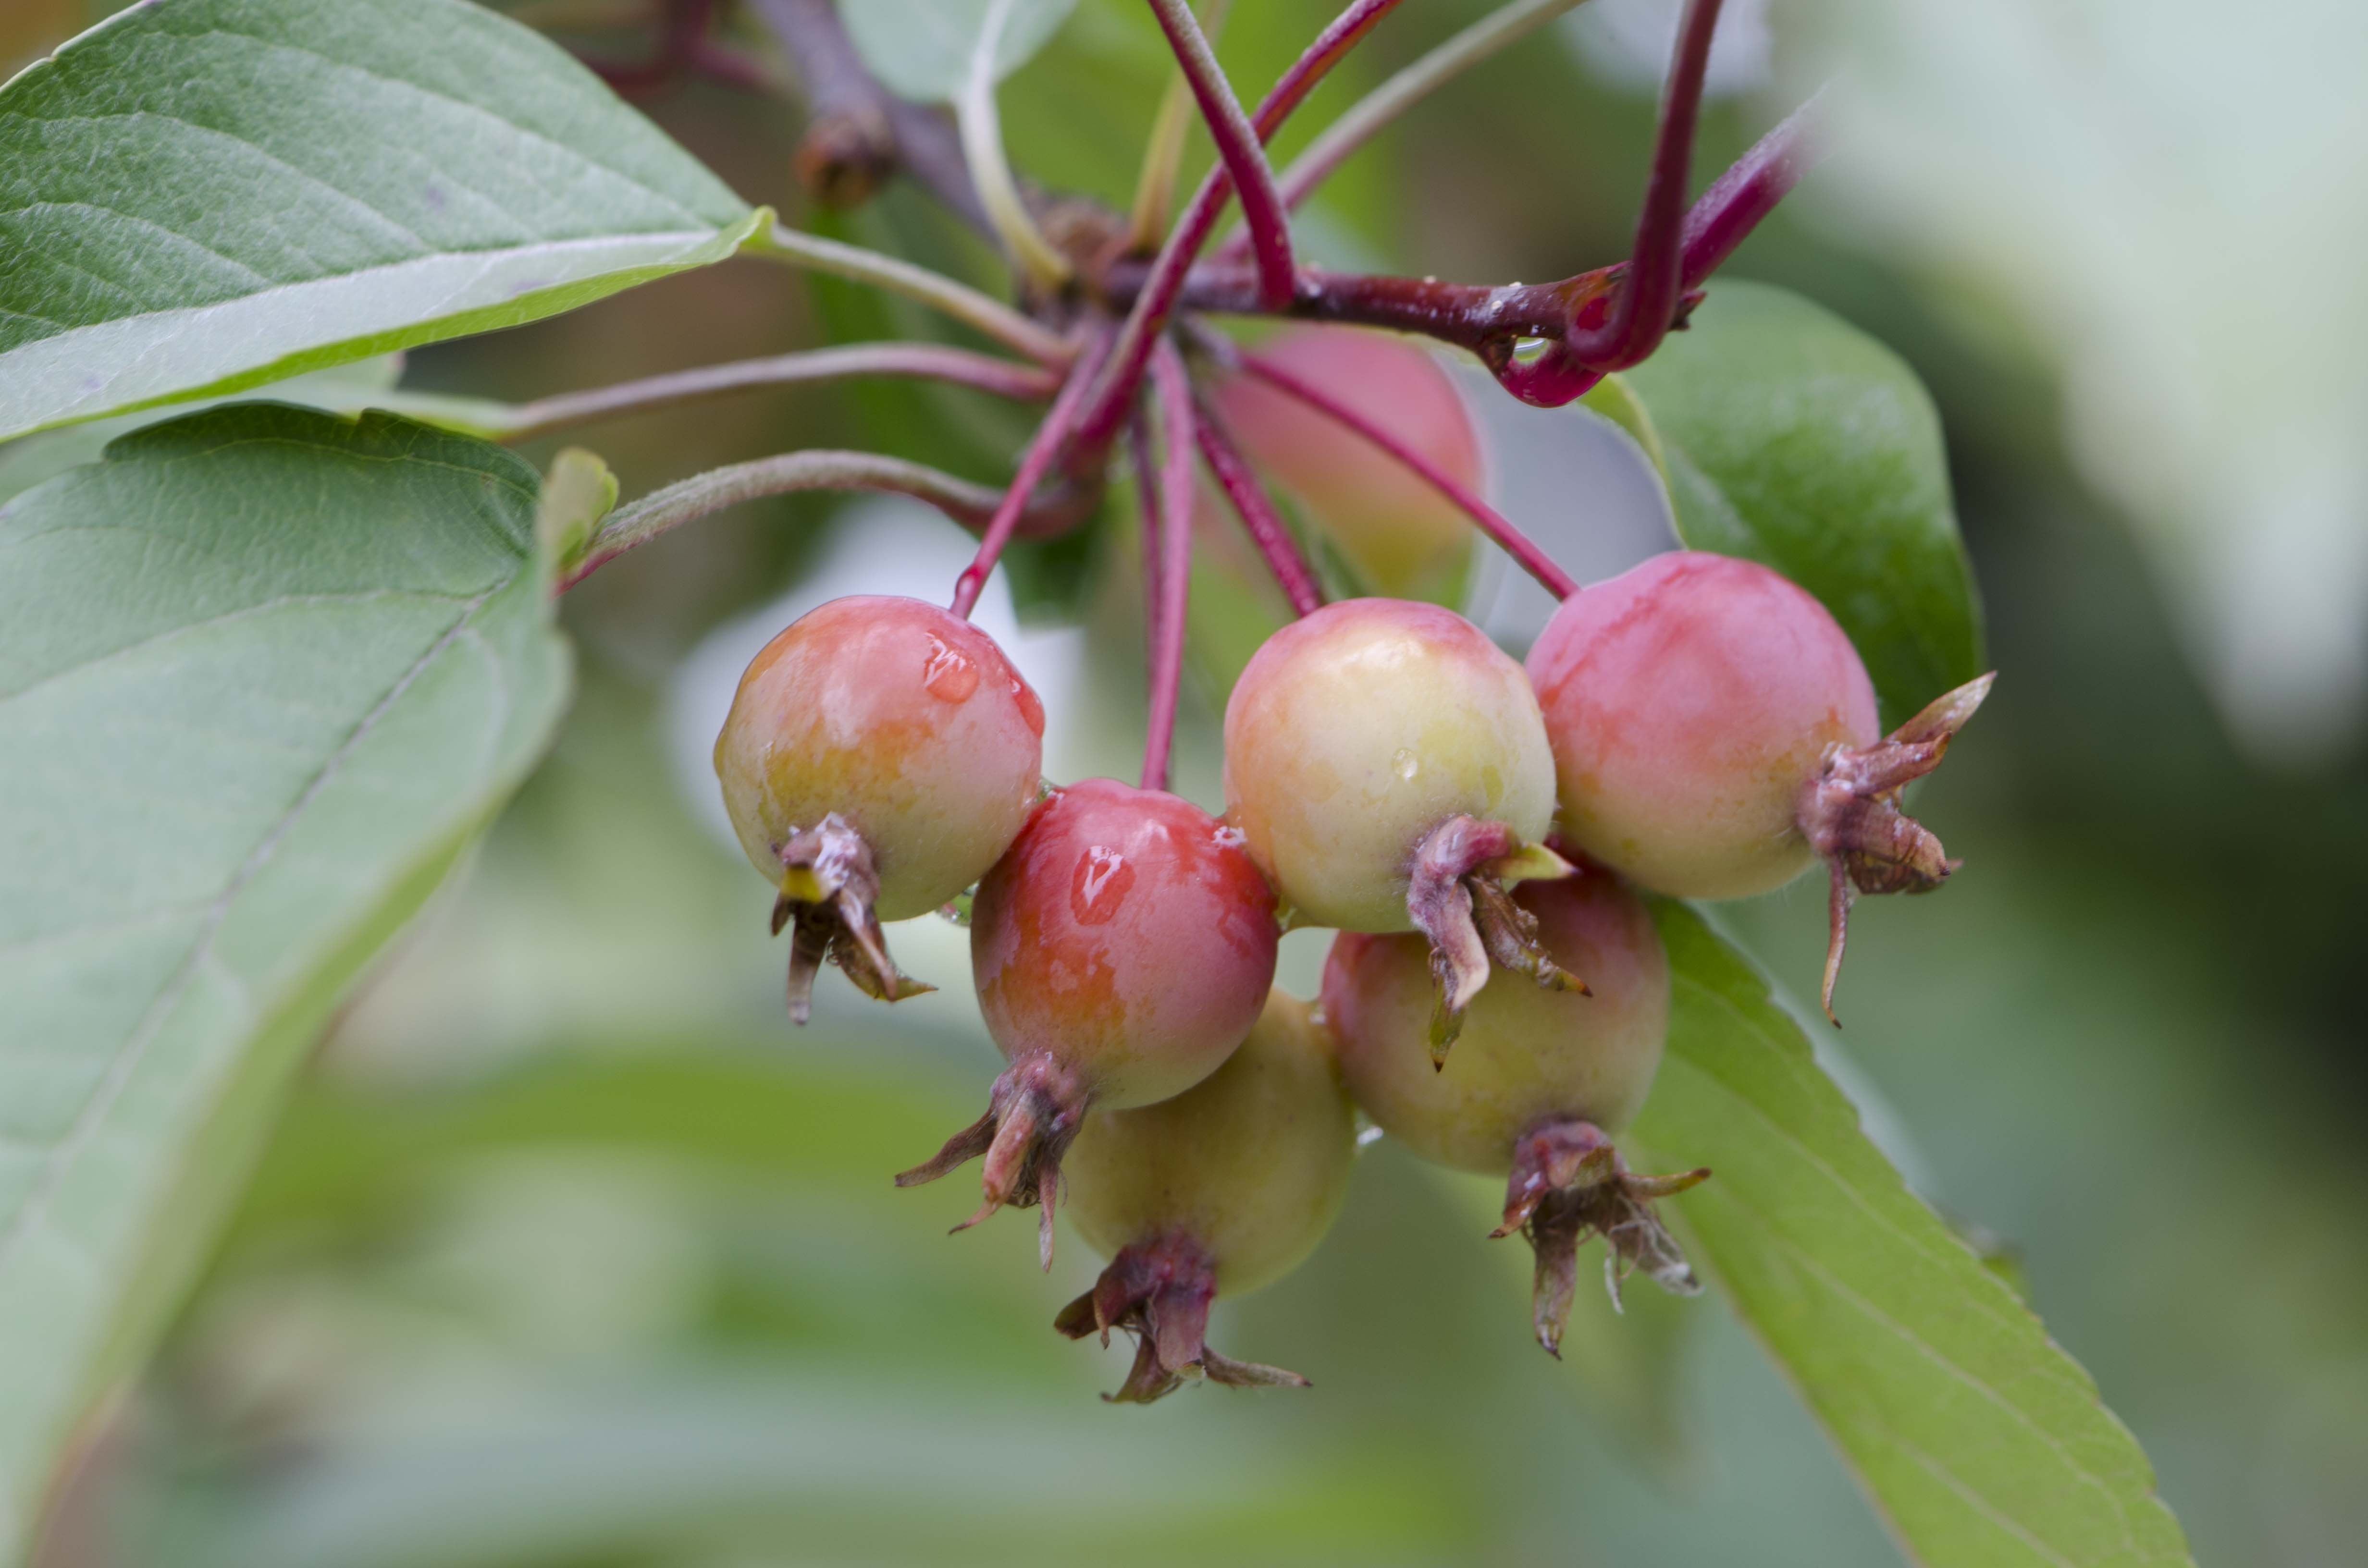
tree, branch, blossom, plant, fruit, berry, flower, food, produce, botany, flora, shrub, apples, august, macro photography, flowering plant, crab apples, woody plant, land plant, hardy kiwi